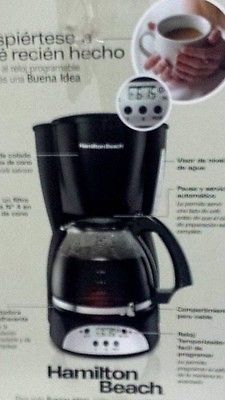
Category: coffee maker